2014 ARIA Music Awards

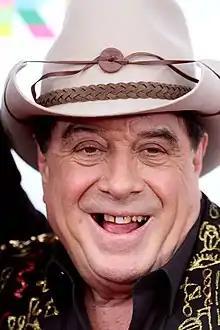
Molly Meldrum, host of "Countdown" (1974–87), was the Hall of Fame inductee

The 28th Annual Australian Recording Industry Association Music Awards (generally known as ARIA Music Awards or simply The ARIAs) are a series of award ceremonies which include the 2014 ARIA Artisan Awards, ARIA Hall of Fame Awards, ARIA Fine Arts Awards and ARIA Awards. The latter ceremony took place on 26 November at the Star Event Centre, and was telecast by Network Ten.